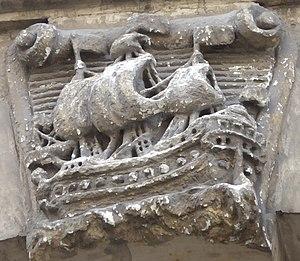
Nef d'Argent rue Grande Chaussée
La rue Grande-Chaussée ou rue de la Grande-Chaussée, est une rue de Lille, dans le Nord, en France. Il s'agit de l'une des rues les plus anciennes de la ville, dans le quartier du Vieux-Lille.